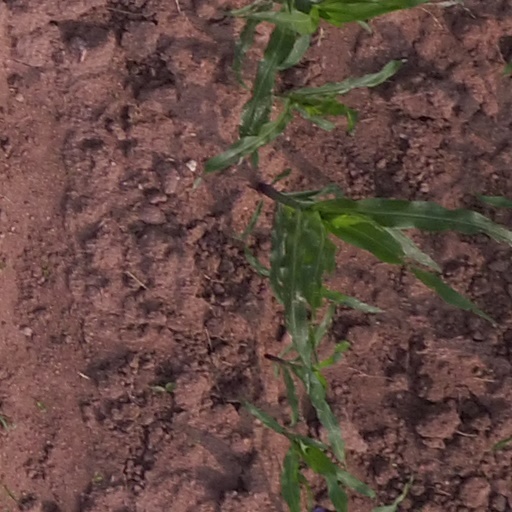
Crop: maize; corn